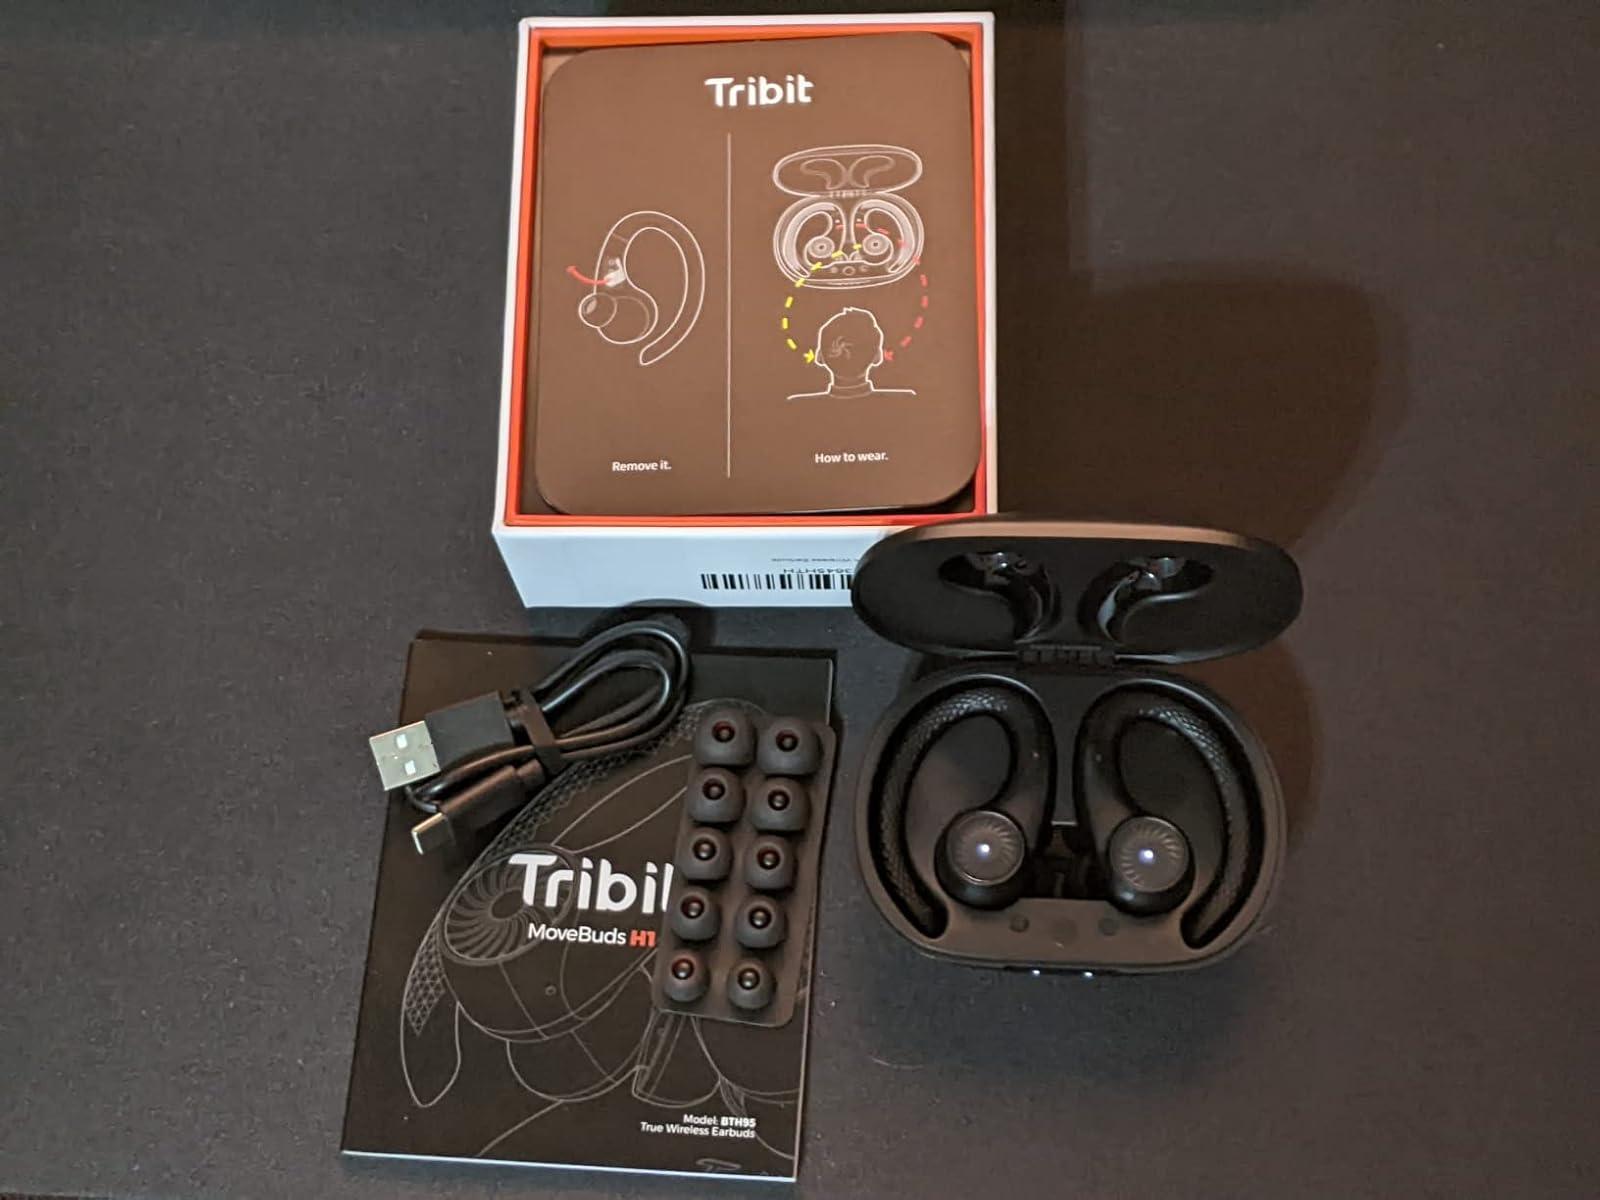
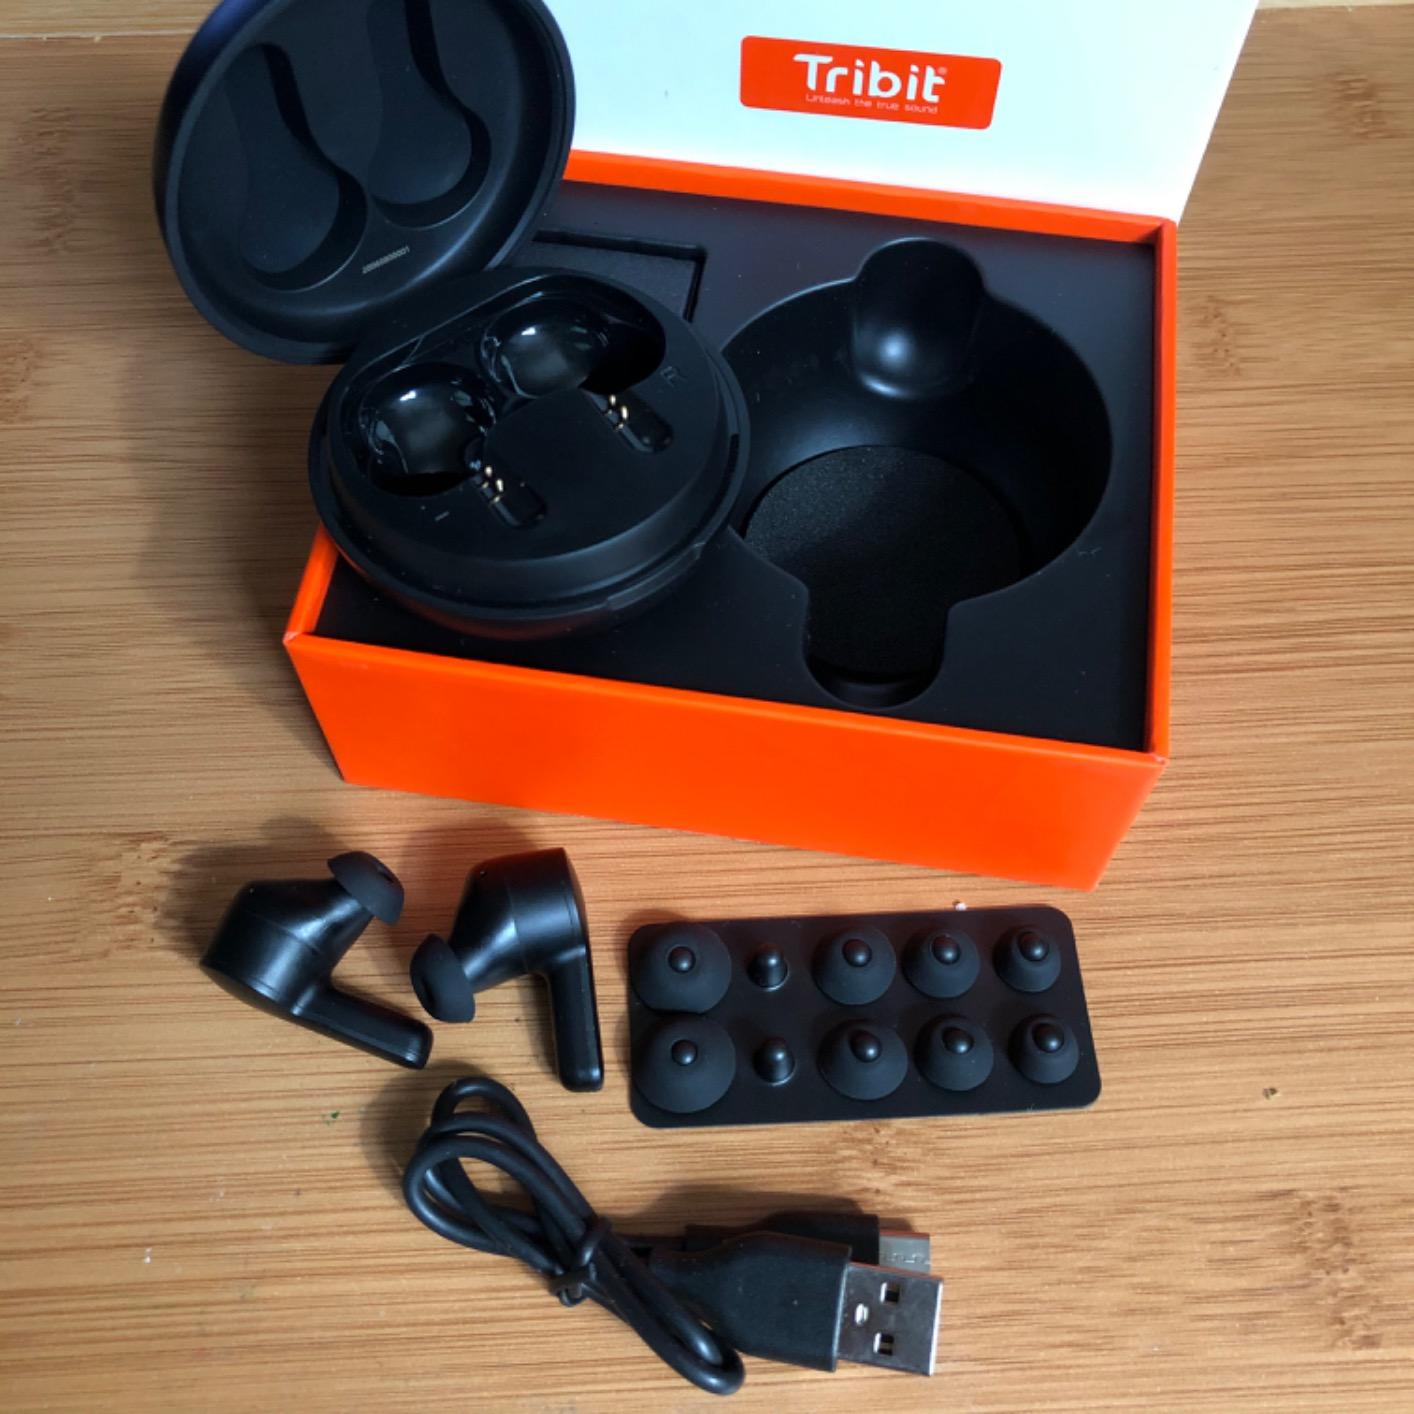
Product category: earbuds
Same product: no